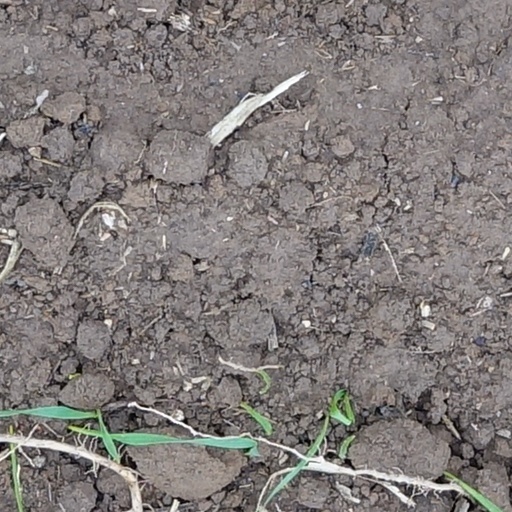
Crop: wheat